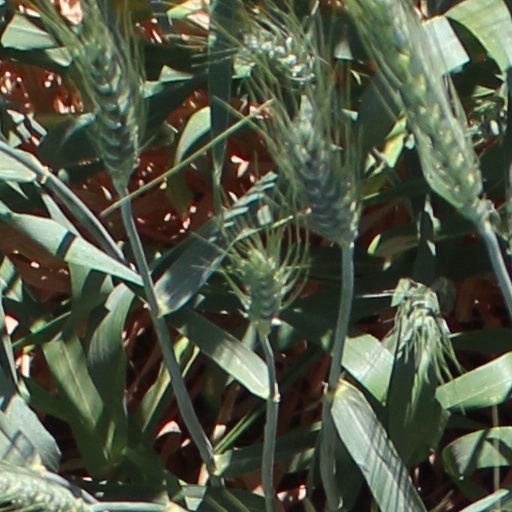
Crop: wheat